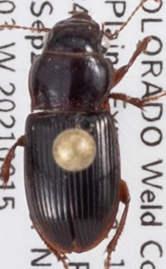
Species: Cratacanthus dubius
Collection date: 2021-09-15
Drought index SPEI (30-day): -0.83
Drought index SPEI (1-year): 0.142
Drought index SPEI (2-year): -0.71